Le Bourreau des cœurs

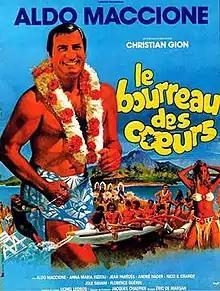

Le Bourreau des cœurs (The Heartbreaker) is a 1983 French comedy film written and directed by Christian Gion and starring Aldo Maccione.